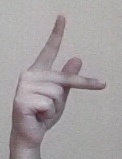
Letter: dha